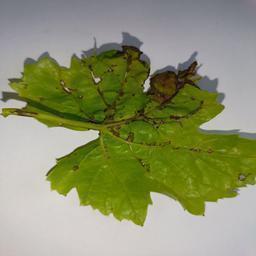
Label: Bacterial Leaf Spot